The Sorcerer

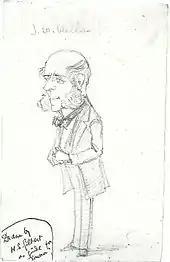
Grossmith as J. W. Wells, his first of many "patter roles". Sketch by W. S. Gilbert

In the early years of the 20th century, however, "The Sorcerer" gradually fell out of favour in Britain. As discussed below, it draws on an older theatrical tradition and satirises social and operatic conventions that are less accessible to modern audiences than the ones explored in the more famous G&S works starting with "H.M.S. Pinafore". The D'Oyly Carte Opera Company, which had exclusive rights to the opera in Britain, dropped "The Sorcerer" in 1901, and its principal repertory company did not play the piece again until 1916, after which it made its first professional London appearance in over twenty years in 1919. The company played the opera only intermittently during the 1920s and early 1930s. In 1938 and 1939, it was performed only in the company's London seasons, and only for a handful of performances. During the winter of 1941–42, the scenery and costumes for "The Sorcerer" and three other operas were destroyed in enemy action. The opera was not revived professionally in the UK until 1971. Amateur British companies followed suit, as many dropped it from their repertory of the Gilbert and Sullivan operas during these three decades, although American companies often continued their regular rotation of the eleven operas from "Trial" through "The Gondoliers".